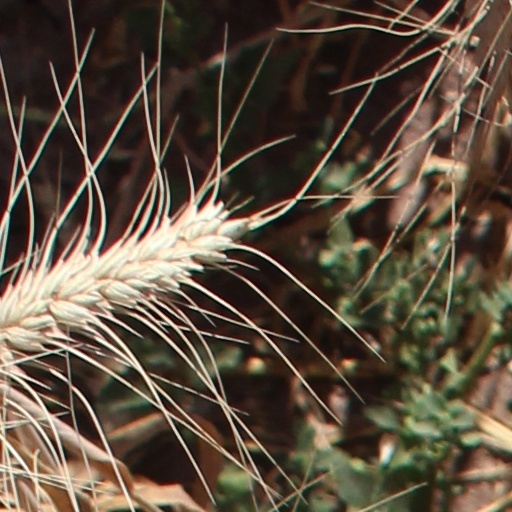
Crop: wheat